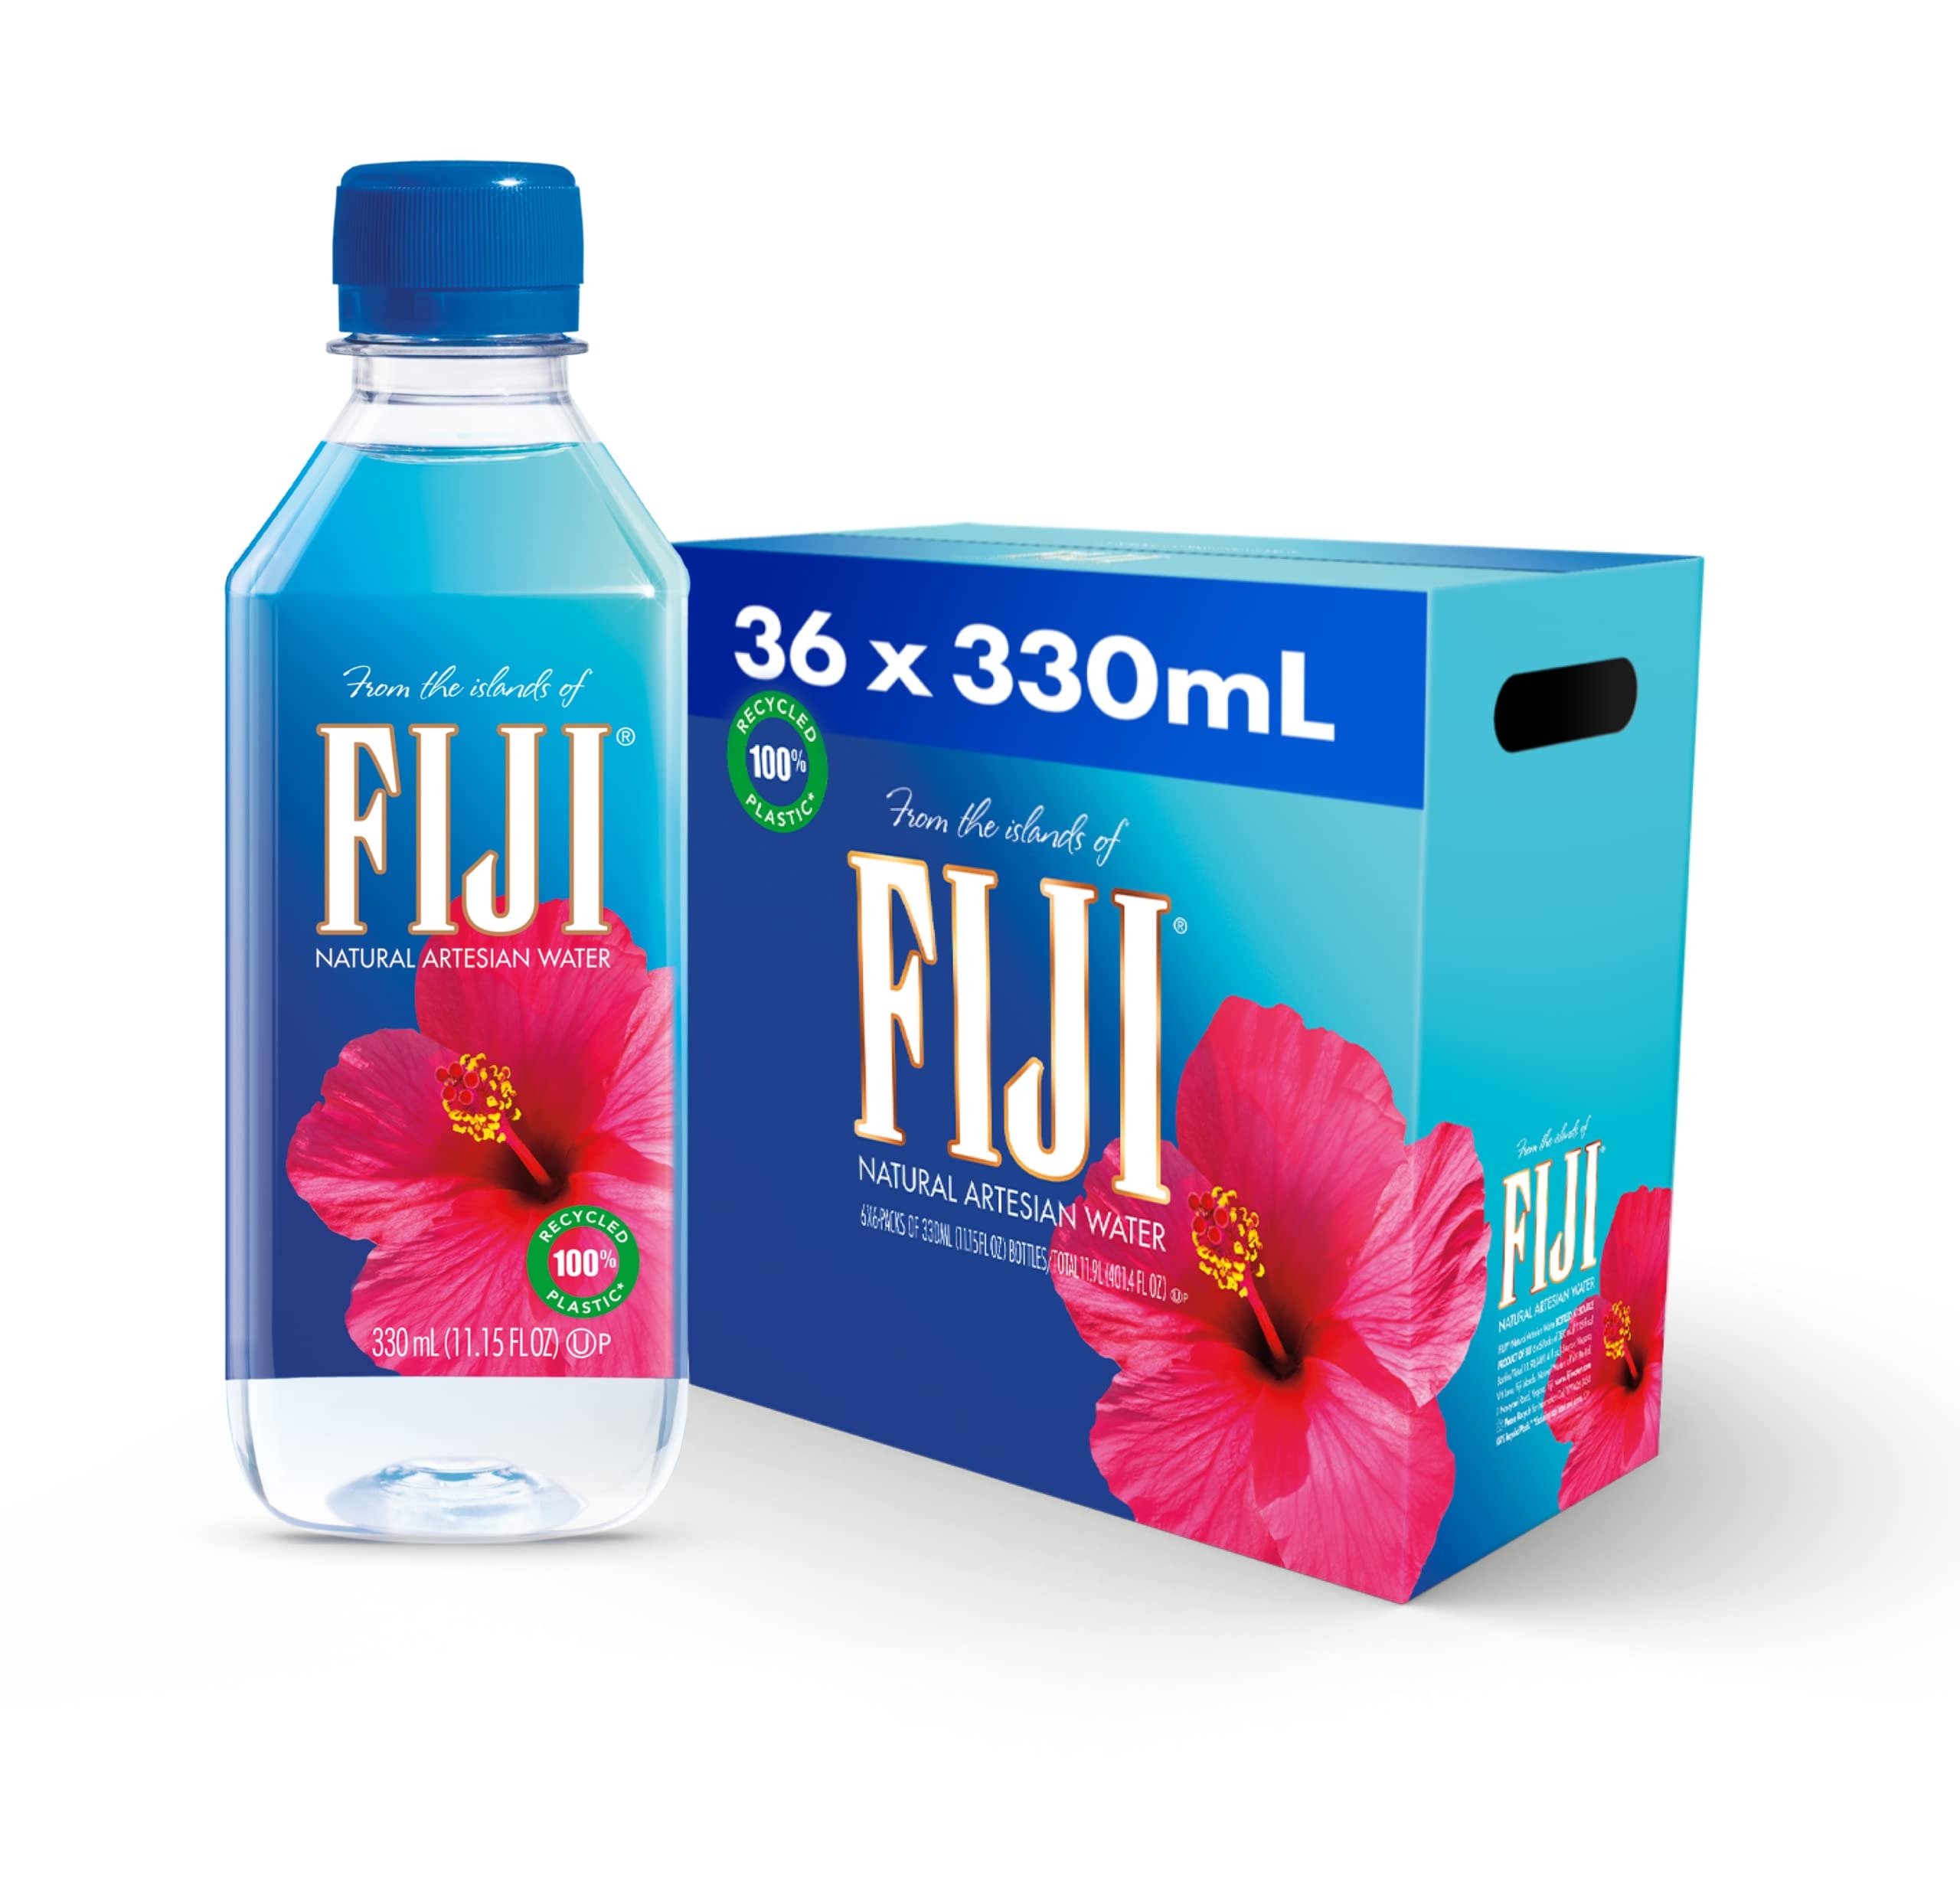
Item Name: FIJI Natural Artesian Bottled Water 330 mL / 11.15 Fl Ounce (Pack of 36)
Bullet Point 1: Pack size- Pack of 36, 330mL (11.15 Fl Oz) bottles of FIJI Water
Bullet Point 2: Everyday hydration- The 330mL is great for group events, dinner parties, kids' activities, and offices
Bullet Point 3: Double Electrolytes- FIJI Water has more than double the electrolytes as the top premium bottled water brands for a soft, smooth taste. And while theirs are added, ours occur naturally from slowly filtering through volcanic rock
Bullet Point 4: Natural artesian- Bottled from a natural, sustainable artesian aquifer in the remote Fijian Islands, untouched by man
Bullet Point 5: Soft, smooth taste- Rain slowly filters through volcanic rock, giving FIJI Water a perfectly balanced 7.7 pH, and its signature, soft smooth taste
Bullet Point 6: Our 330mL bottles are made from 100% recycled plastic, bottle only
Value: 401.4
Unit: Fl Oz

Price: 59.995